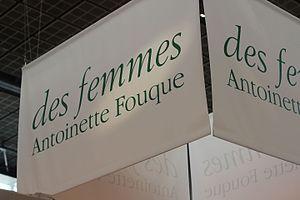
Salon du livre de Paris, 20-23 mars 2015, Parc des expositions de la porte de Versailles.
Les Éditions des Femmes sont une maison d'édition lancée en 1972, principalement par des femmes du collectif Psychanalyse et Politique animé par Antoinette Fouque, avec d'autres militantes du MLF, et financée par la mécène Sylvina Boissonnas. Elles proposent des œuvres rédigées par des femmes, sur les femmes ou pour les femmes centrées sur les problématiques liées à l'émancipation des femmes, la création et la réflexion féminines, et proposent également des livres audio.
Le féminisme est un ensemble de mouvements et d'idées philosophiques qui partagent un but commun : définir, promouvoir et atteindre l'égalité politique, économique, culturelle, sociale et juridique entre les femmes et les hommes. Le féminisme a donc pour objectif d'abolir, dans ces différents domaines, les inégalités homme-femme dont les femmes sont les principales victimes, et ainsi de promouvoir les droits des femmes dans la société civile et dans la vie privée.